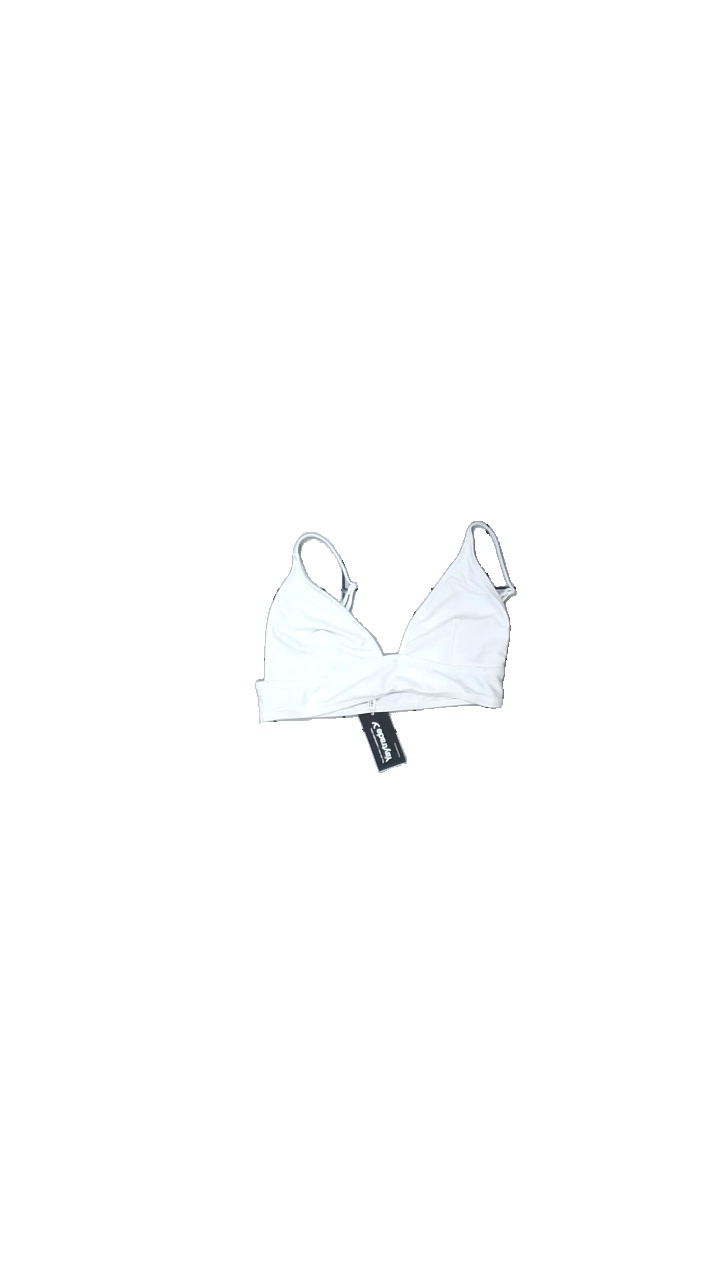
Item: Top (Ladies)
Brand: Nly Trend
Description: White bikini top from Nelly
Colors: White
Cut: Regular
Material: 100% polyester
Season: All
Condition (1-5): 3
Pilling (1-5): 4
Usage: Reuse
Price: <50